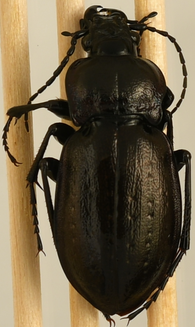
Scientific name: Carabus nemoralis
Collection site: Treehaven Site (TREE), plot TREE_003